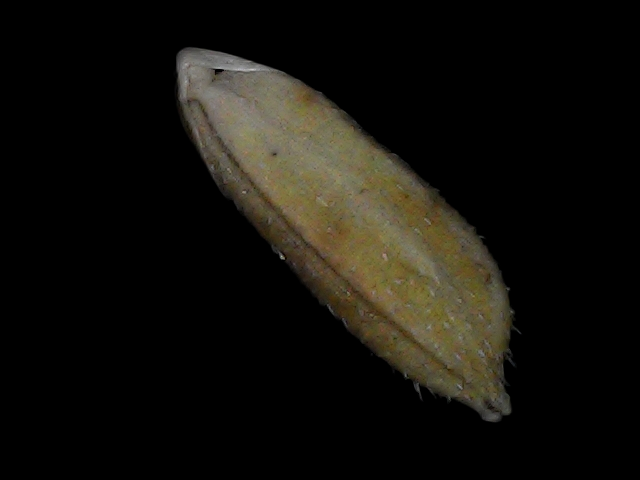
Rice variety: Bd93